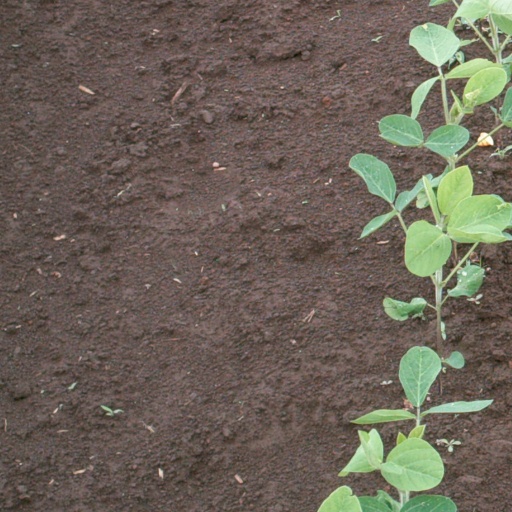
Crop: soybean